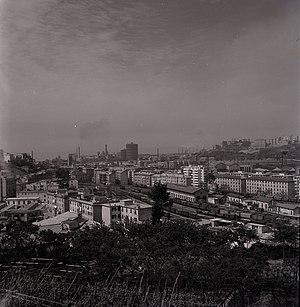
Sampierdarena est un quartier assez peuplé de l'ouest de Gênes.